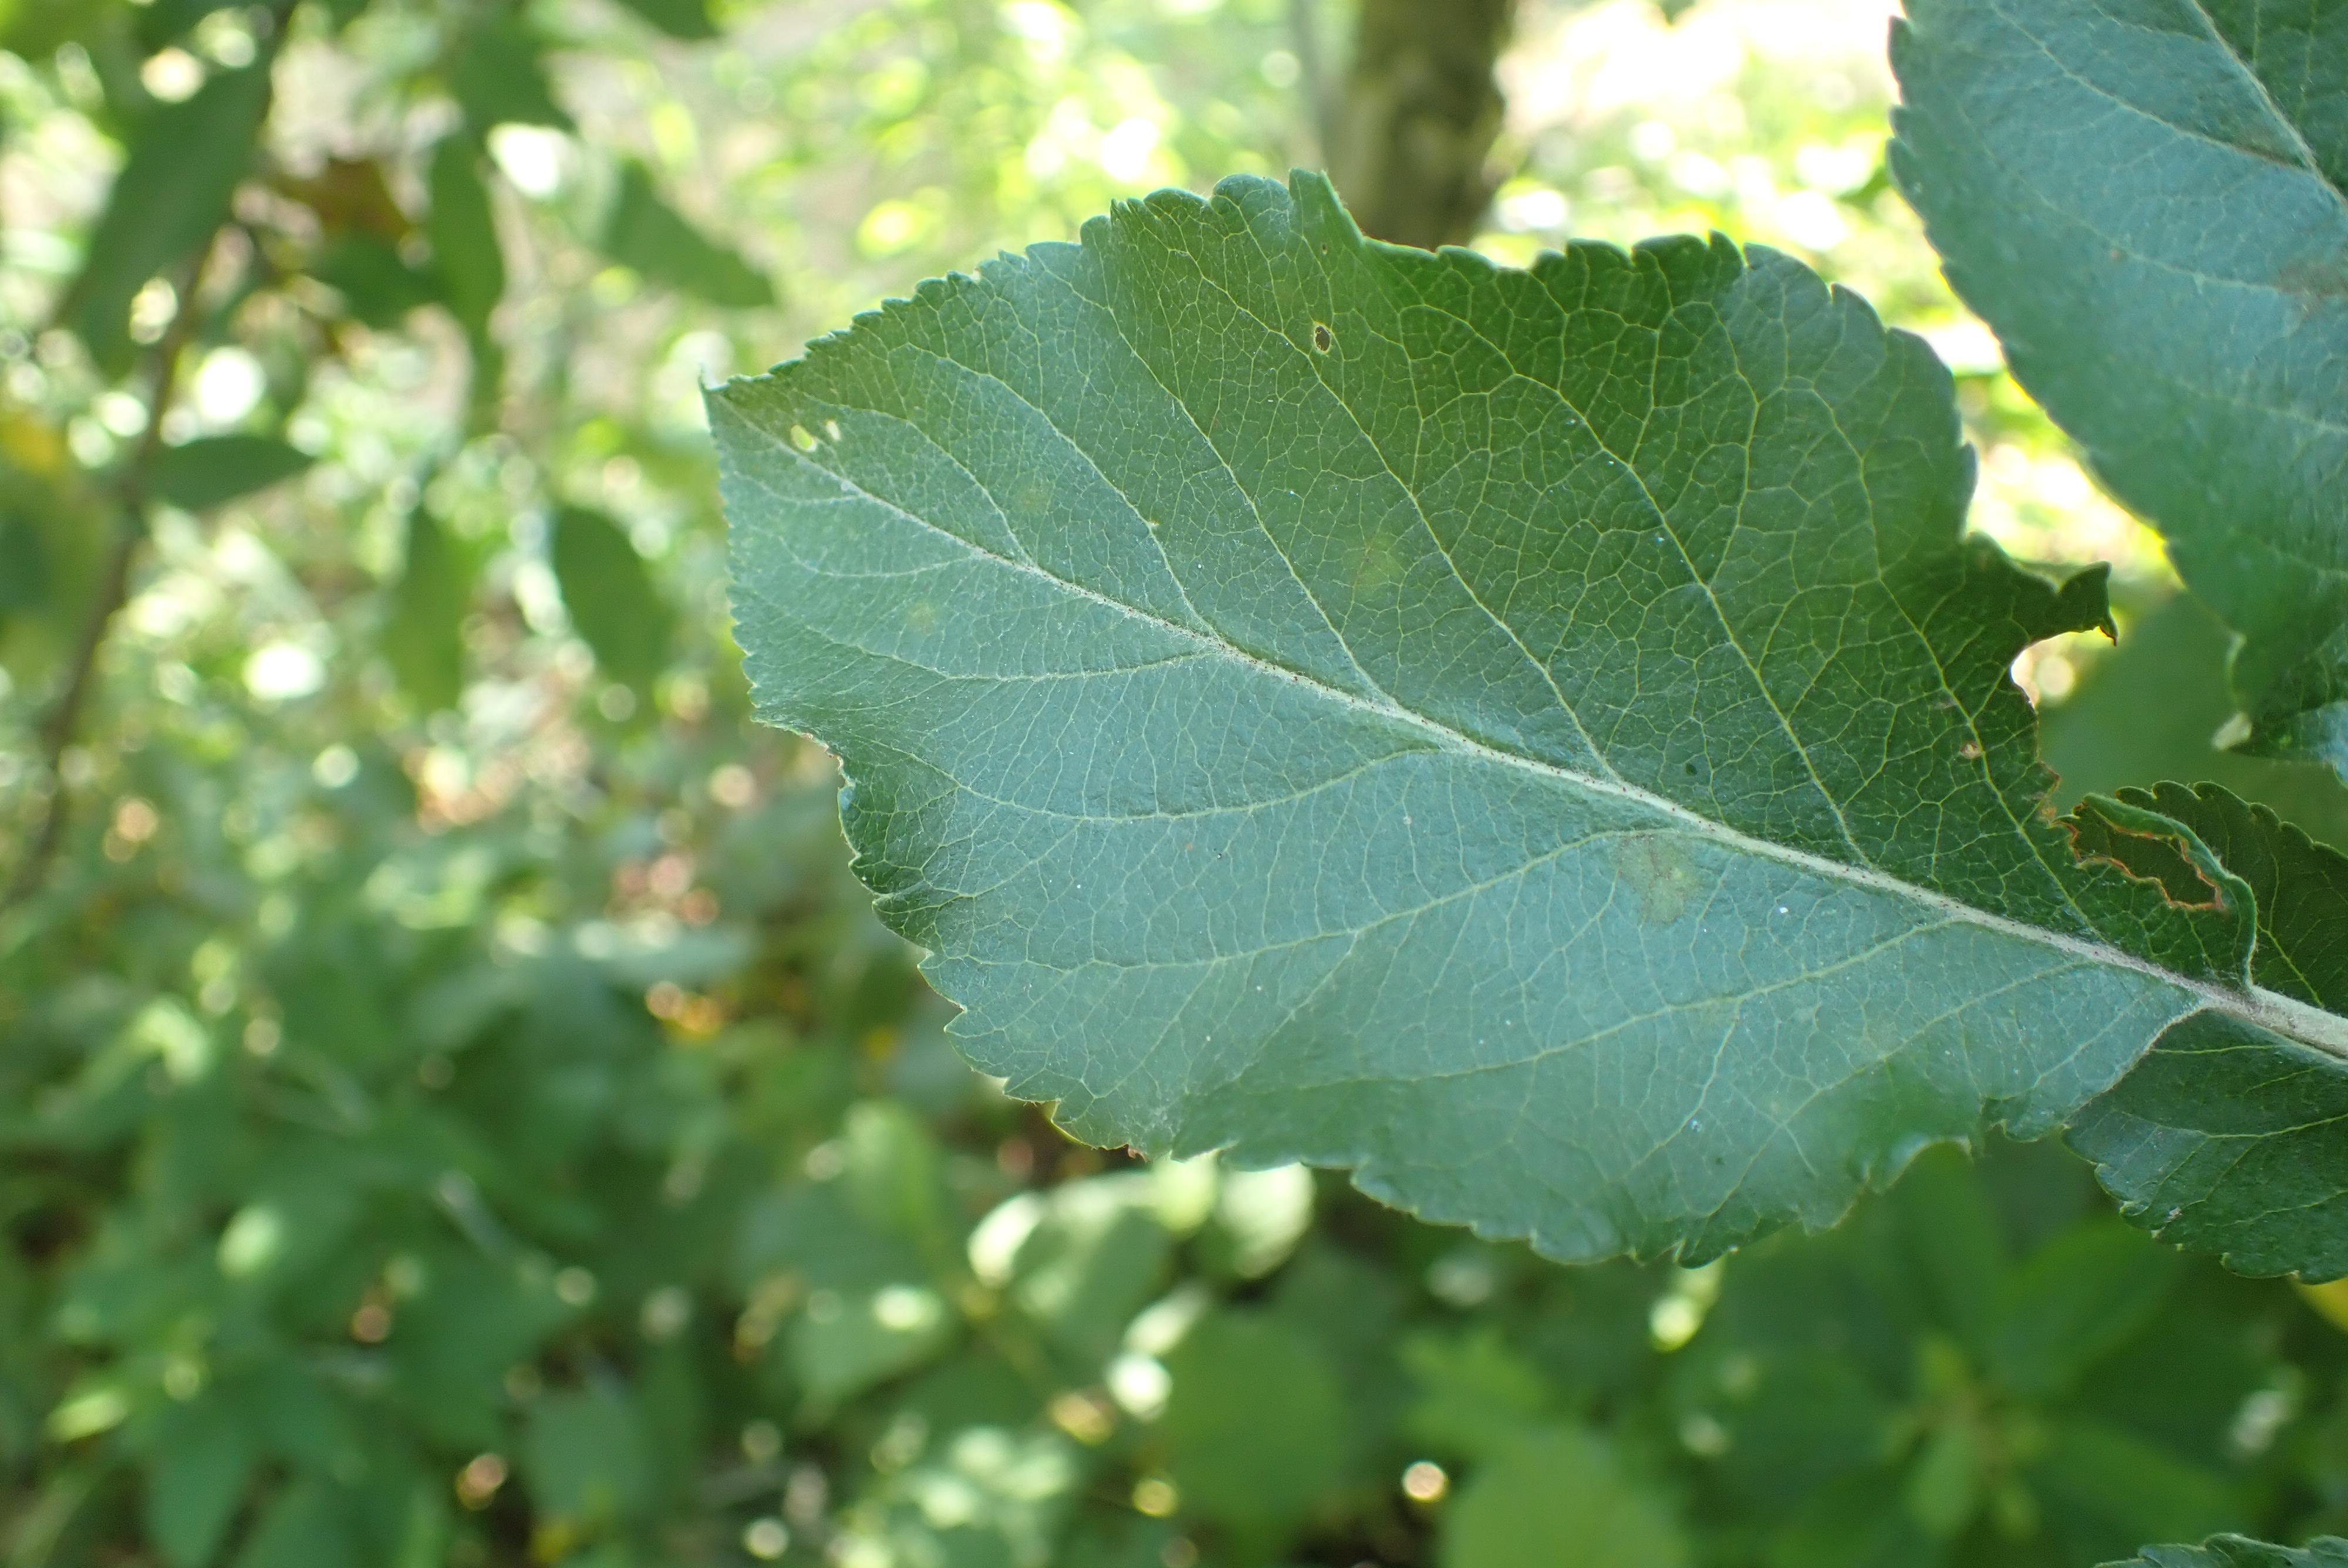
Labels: scab